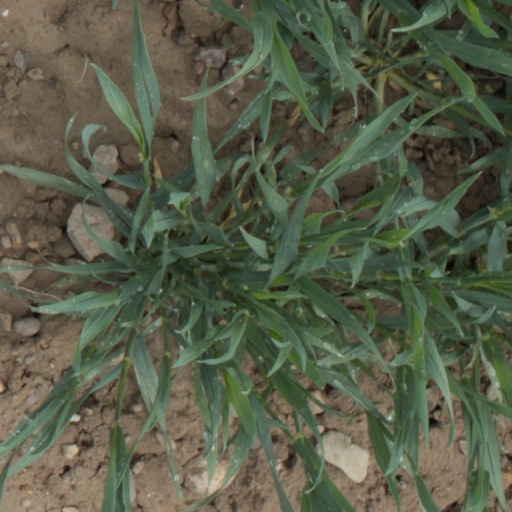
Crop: wheat